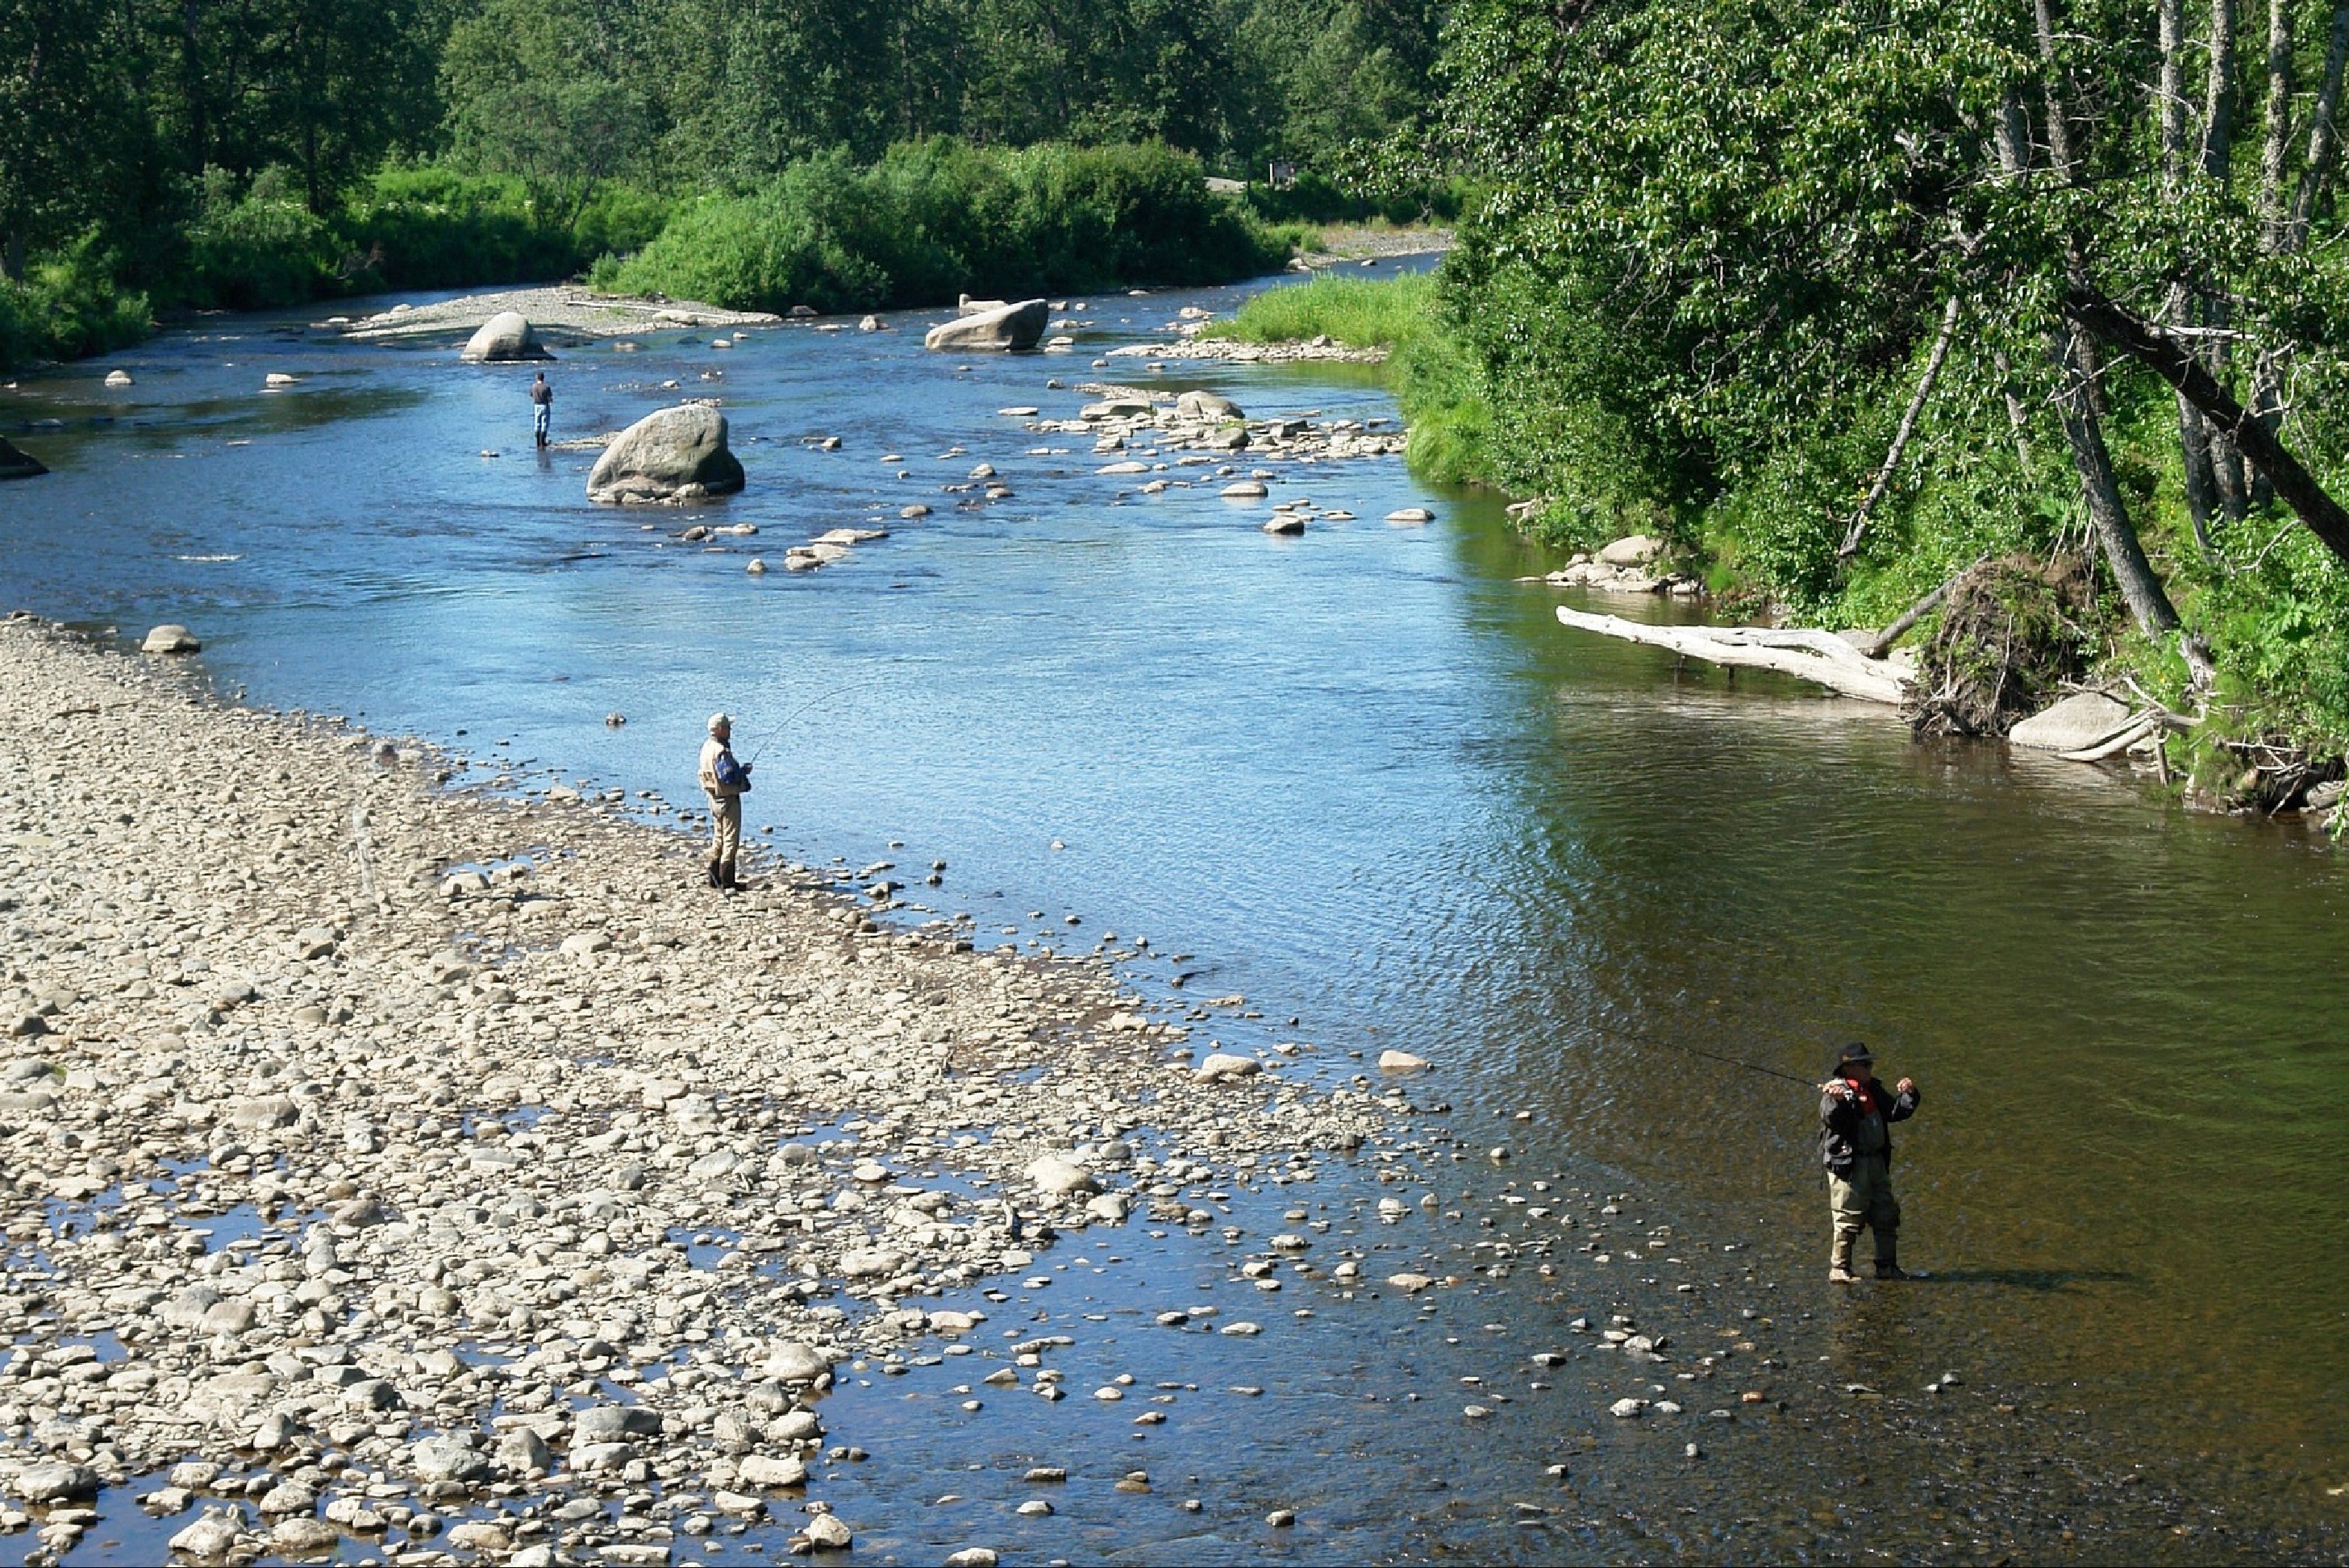
man, sea, water, sport, river, recreation, stream, line, fishing, fisherman, rapid, fish, waterway, body of water, hook, rod, alaska, catch, reels, anchor river